List of Abbott Elementary characters

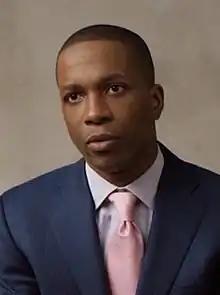
Leslie Odom Jr. (pictured) is introduced as Draemond Winding during the second season

Ashley Garcia is a childish and easily distracted teachers aide that is hired by the district for Melissa after she struggled to maintain her combined second and third grade classes. She befriends Ava after buying a shirt from her now defunct web-store. In "Candy Zombies", Ashley is put in charge of watching the bags of candy, however she is distracted by her phone and the candy is stolen and distributed amongst the students.